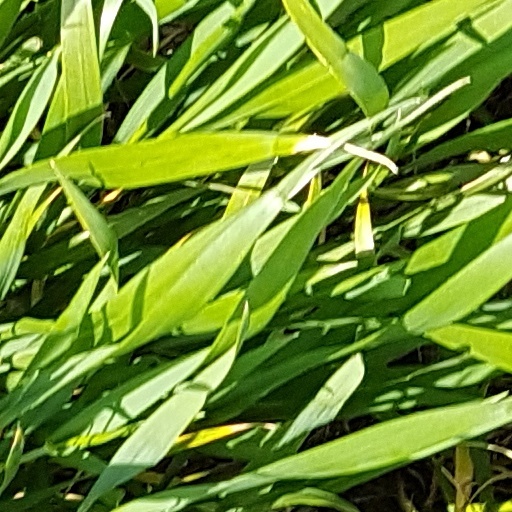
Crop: wheat